JS Kabylie

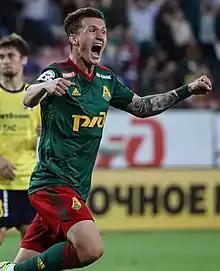
Russian striker Ivan Ignatyev joined JS Kabylie, on 5 February 2025.

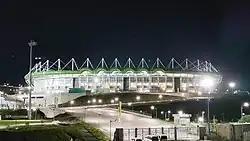
The Hocine Aït Ahmed Stadium of Tizi Ouzou at night, on March 30, 2023.

Algeria's war of independence led to the interruption of all sports competitions. On May 13, 1956, at the request of the FLN, all the Algerian associations ceased to participate in the official competitions of the 3 regional leagues: the JSK stopped its activities. During the freezing of sports activities advocated by the FLN between 1956 and 1962, the JSK went into the back burner until independence in 1962.